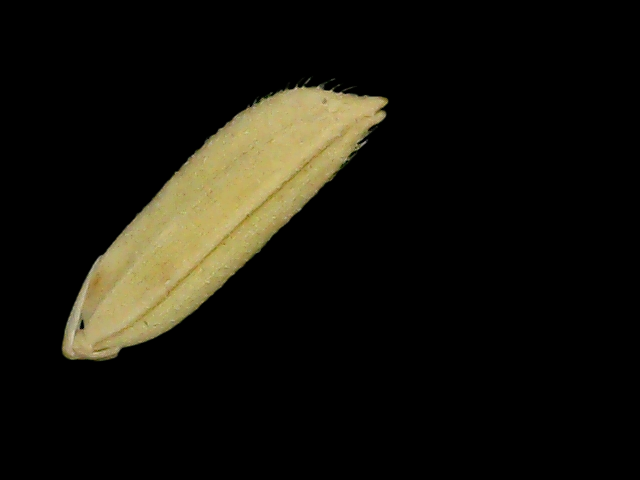
Rice variety: Bd75